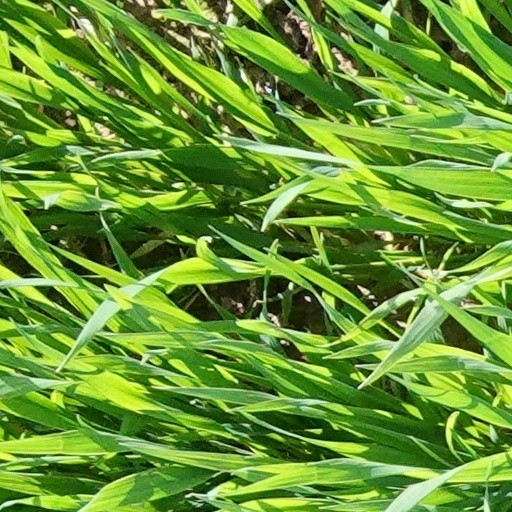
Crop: wheat